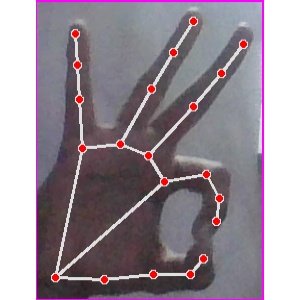
अक्षर: ण